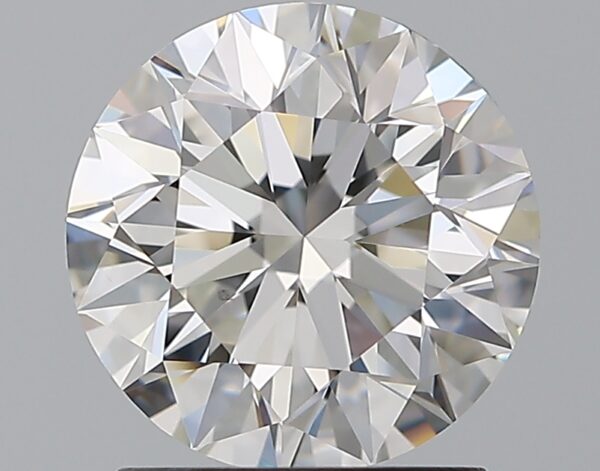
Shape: round
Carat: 1.7
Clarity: VS1
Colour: F
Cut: EX
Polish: EX
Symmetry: EX
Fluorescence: N
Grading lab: GIA
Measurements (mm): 7.54 x 7.59 x 4.77